Haraldskær Woman

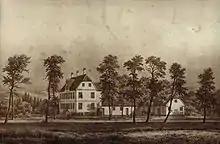
Haraldskær Estate in 1857

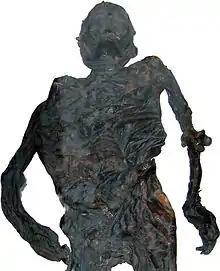
The body of the Haraldskær Woman

Excavators found the body of the Haraldskær Woman in a supine position in an excellent state of preservation. She was naked and her clothes, consisting of a leather cape and three woollen garments, had been placed on top of her. Hurdles of branches and wooden poles pinned the body down. The complete skin envelope and the internal organs were both intact. The body had a lancing wound to the knee joint area, where some object (possibly one of the sharp poles) penetrated to some depth. Her skin was deeply bronzed with a robust skin tone due to tannins in the peat, and all the body joints were preserved with overlying skin in a state as if she had died only recently. Doctors determined she had been about 50 years old when she died and in good health without signs of degenerative diseases (such as arthritis) which are typically found in human remains of that age.